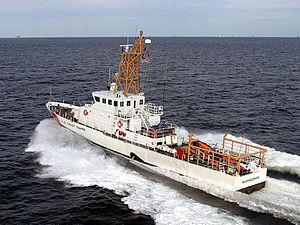
La liste des navires de l'United States Coast Guard est une liste de tous les navires de l'United States Coast Guard à avoir été en service au cours de son histoire. Les navires sont regroupés en fonction de leur classe et de leur taille.